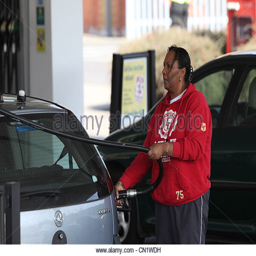
a woman fueling her car up in a petrol station